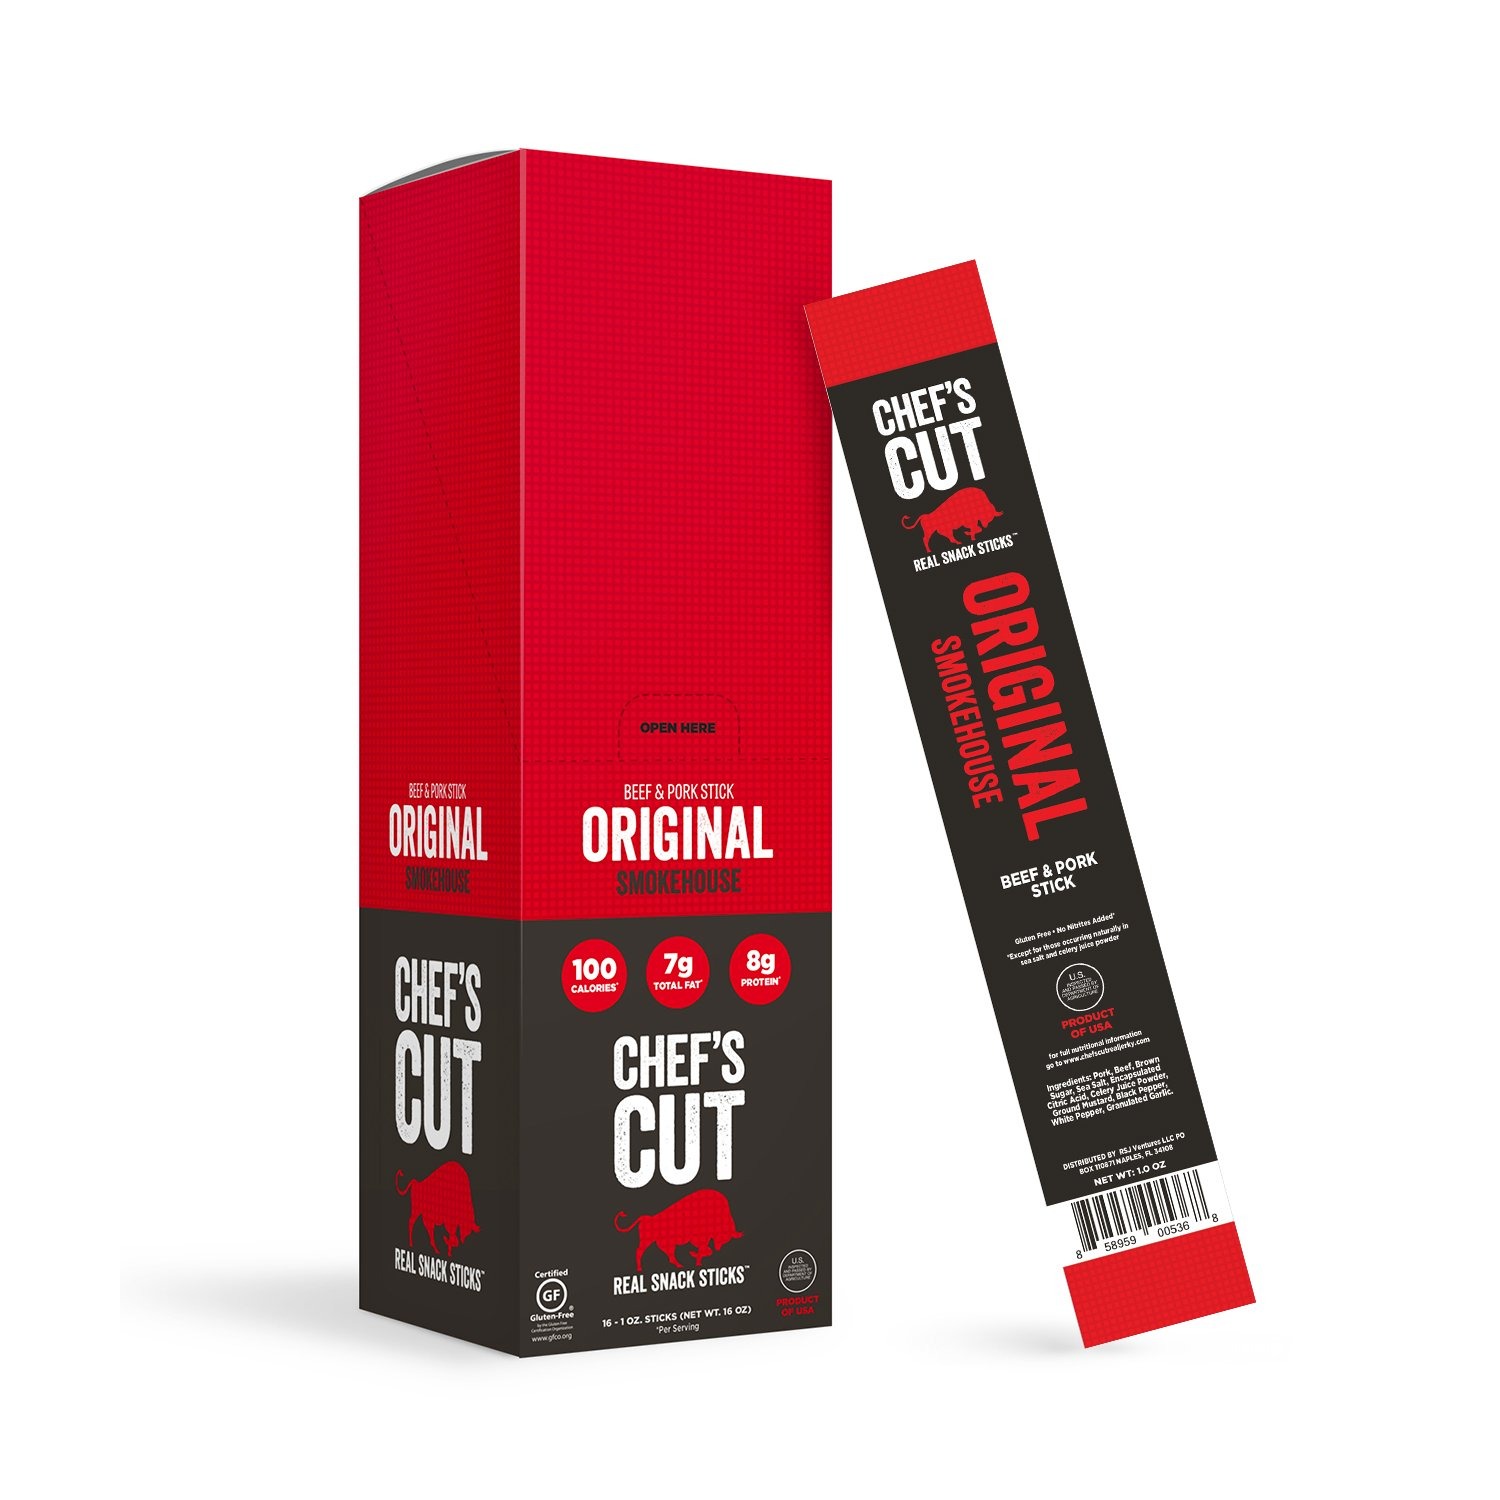
Item Name: Chef's Cut Beef & Pork Snack Sticks, Original Smokehouse, High Protein Meat Snack, Individually Wrapped, 8g Protein and 100 Calories, Gluten Free - 1 Ounce (Pack of 16)
Bullet Point 1: ORIGINAL SMOKEHOUSE STICKS: Our Original Smokehouse Real Snack Sticks are protein-packed, made with fine cuts of steak & pork and marinated with a blend of garlic, pepper, brown sugar and a hint of mustard.
Bullet Point 2: PORK AND BEEF STICKS SNACK PACK: Made exclusively from real meats and ingredients, Chef’s Cut Sticks and Mini Sticks are the perfect on-the-go mid-day snack. Handcrafted and slow smoked to perfection. Individually packed.
Bullet Point 3: PROTEIN-RICH AND GLUTEN FREE: With 8 grams of protein per serving, this deliciously satisfying snack comes in sticks, pepperoni & a variety pack. Gluten and nitrate-free. No artificial preservatives.
Bullet Point 4: LONG SHELF LIFE: With resealable packaging, our meat sticks are perfect for easy storage and outdoor activities like golf, hiking, camping, and fishing.
Bullet Point 5: CHEF's CUT REAL JERKY CO: We're redefining what beef jerky looks, tastes & feels like. Our mission is simple: make the best tasting product, using only the highest quality ingredients. Take the chef with you.
Value: 16.0
Unit: Count

Price: 17.795